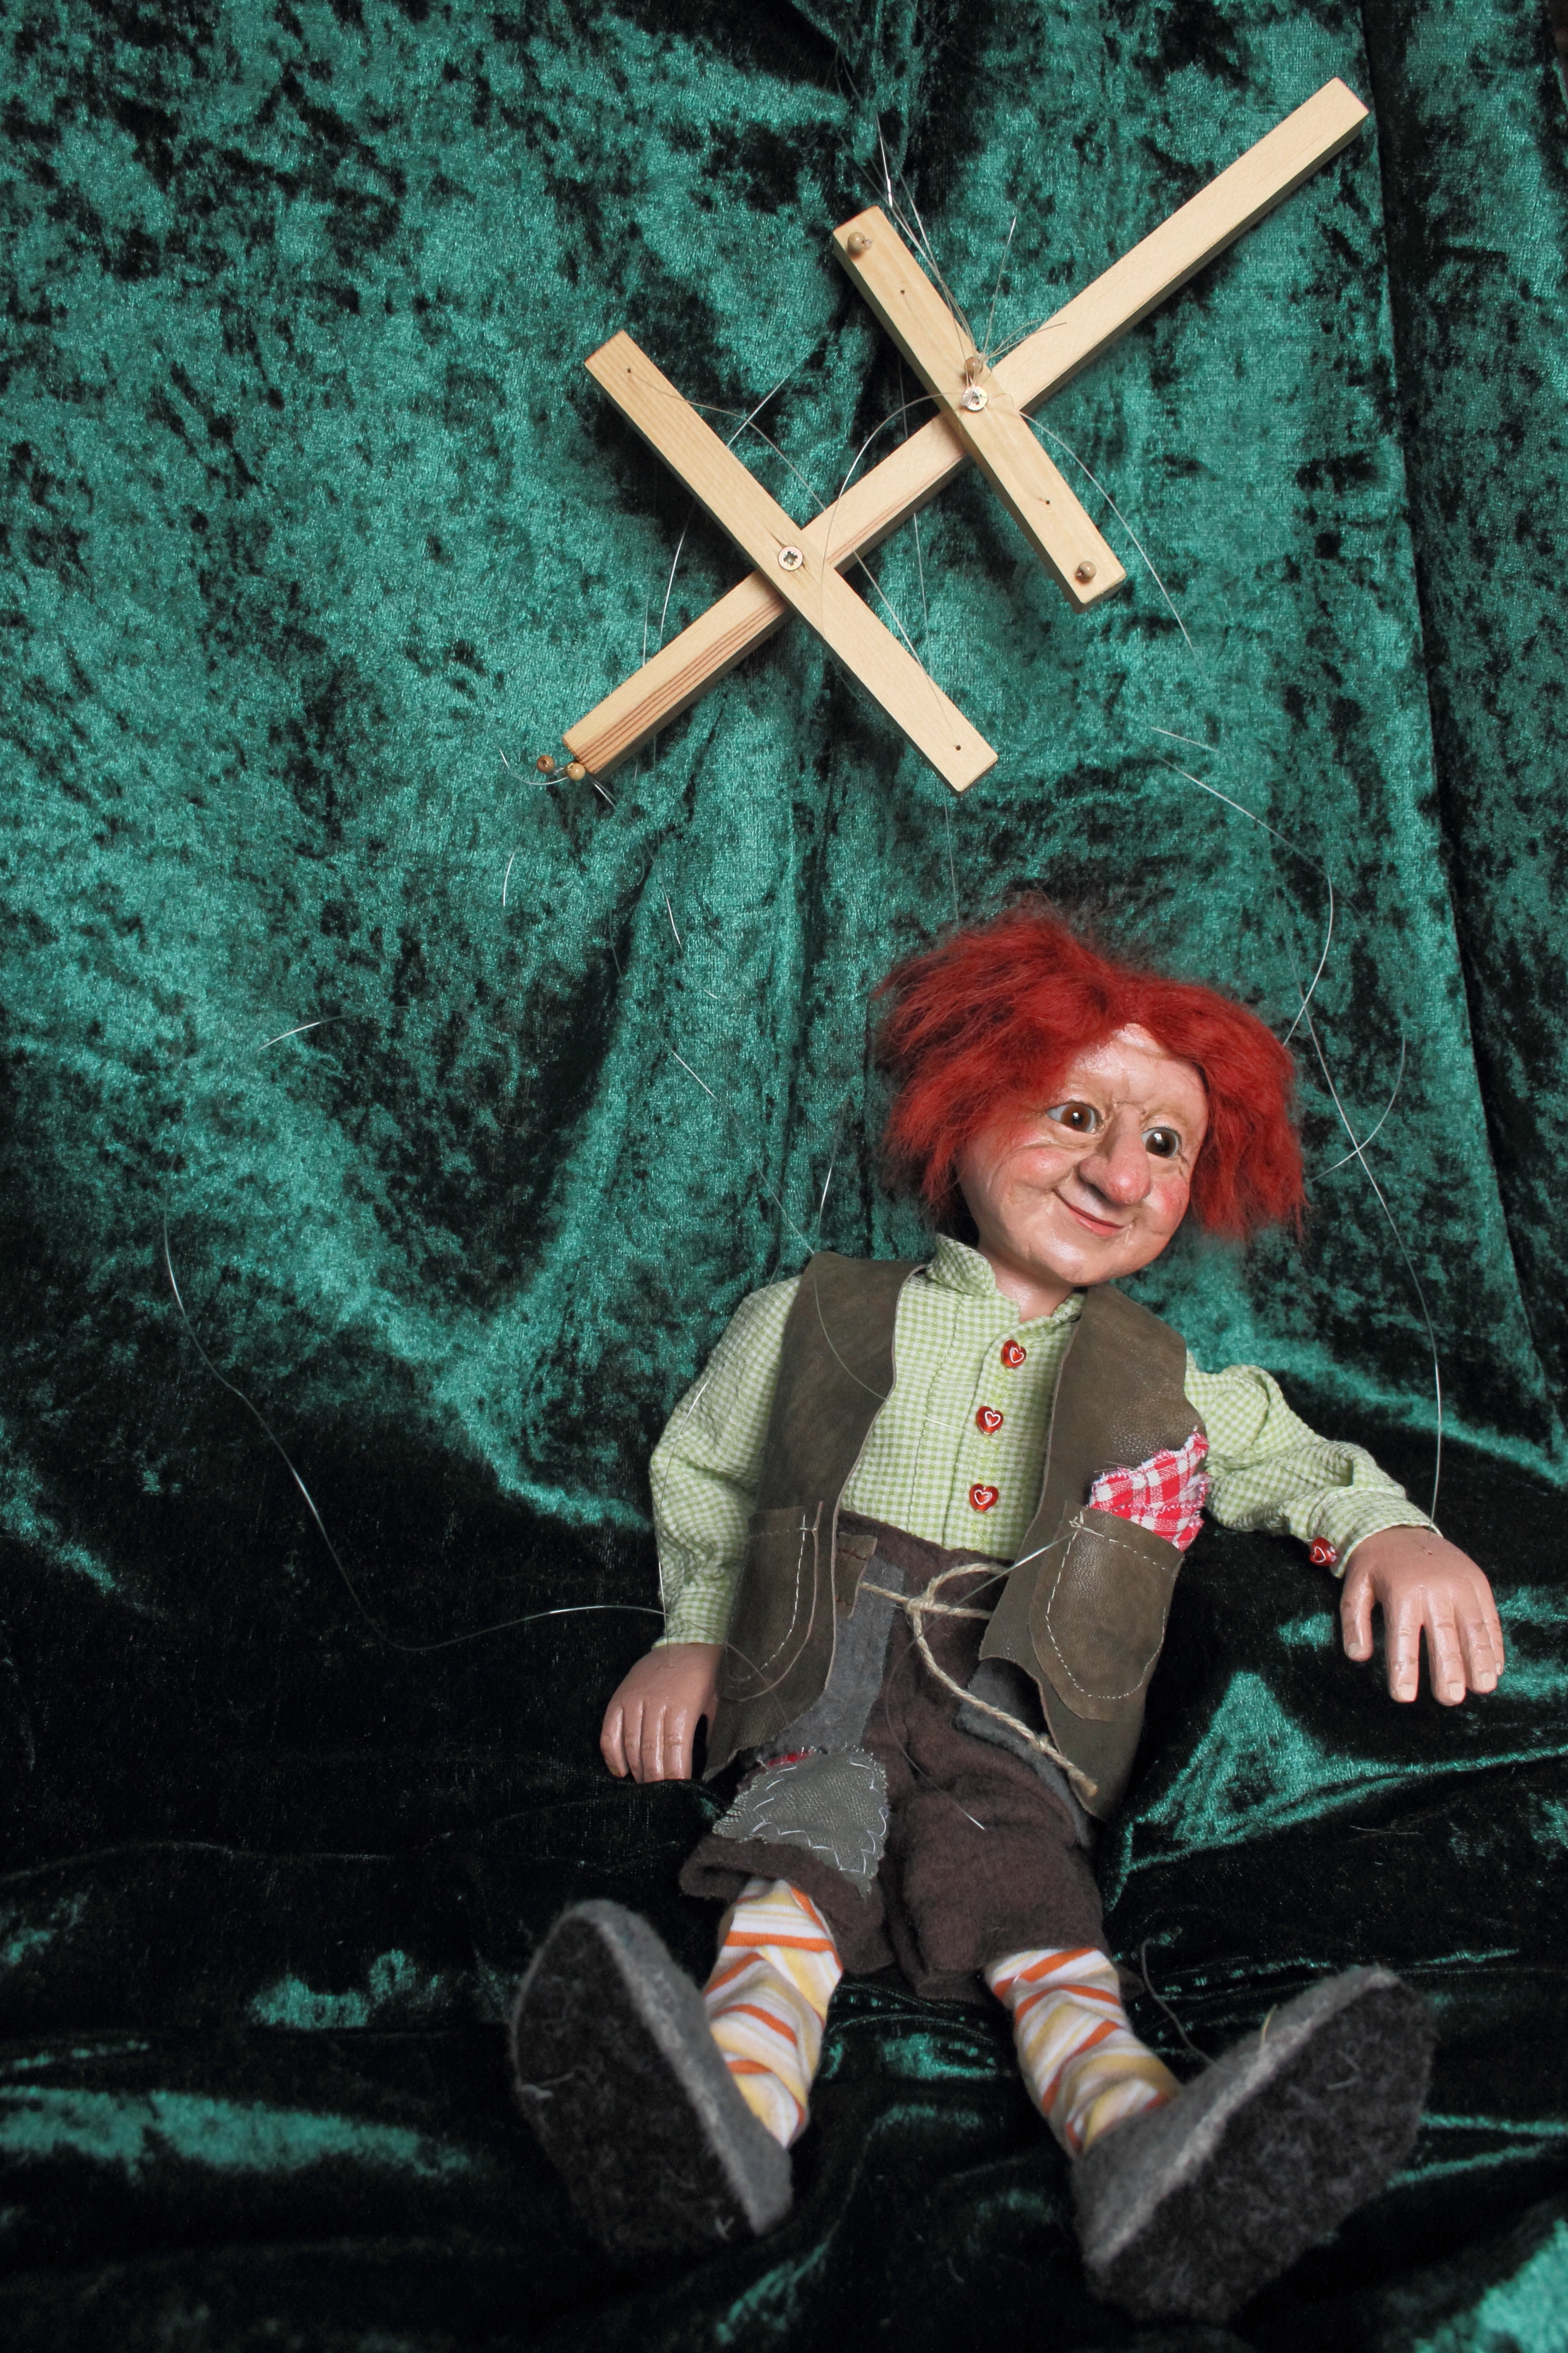
cute, darkness, colorful, puppet, doll, figure, costume, anime, screenshot, children toys, puppeteer, waldschrat